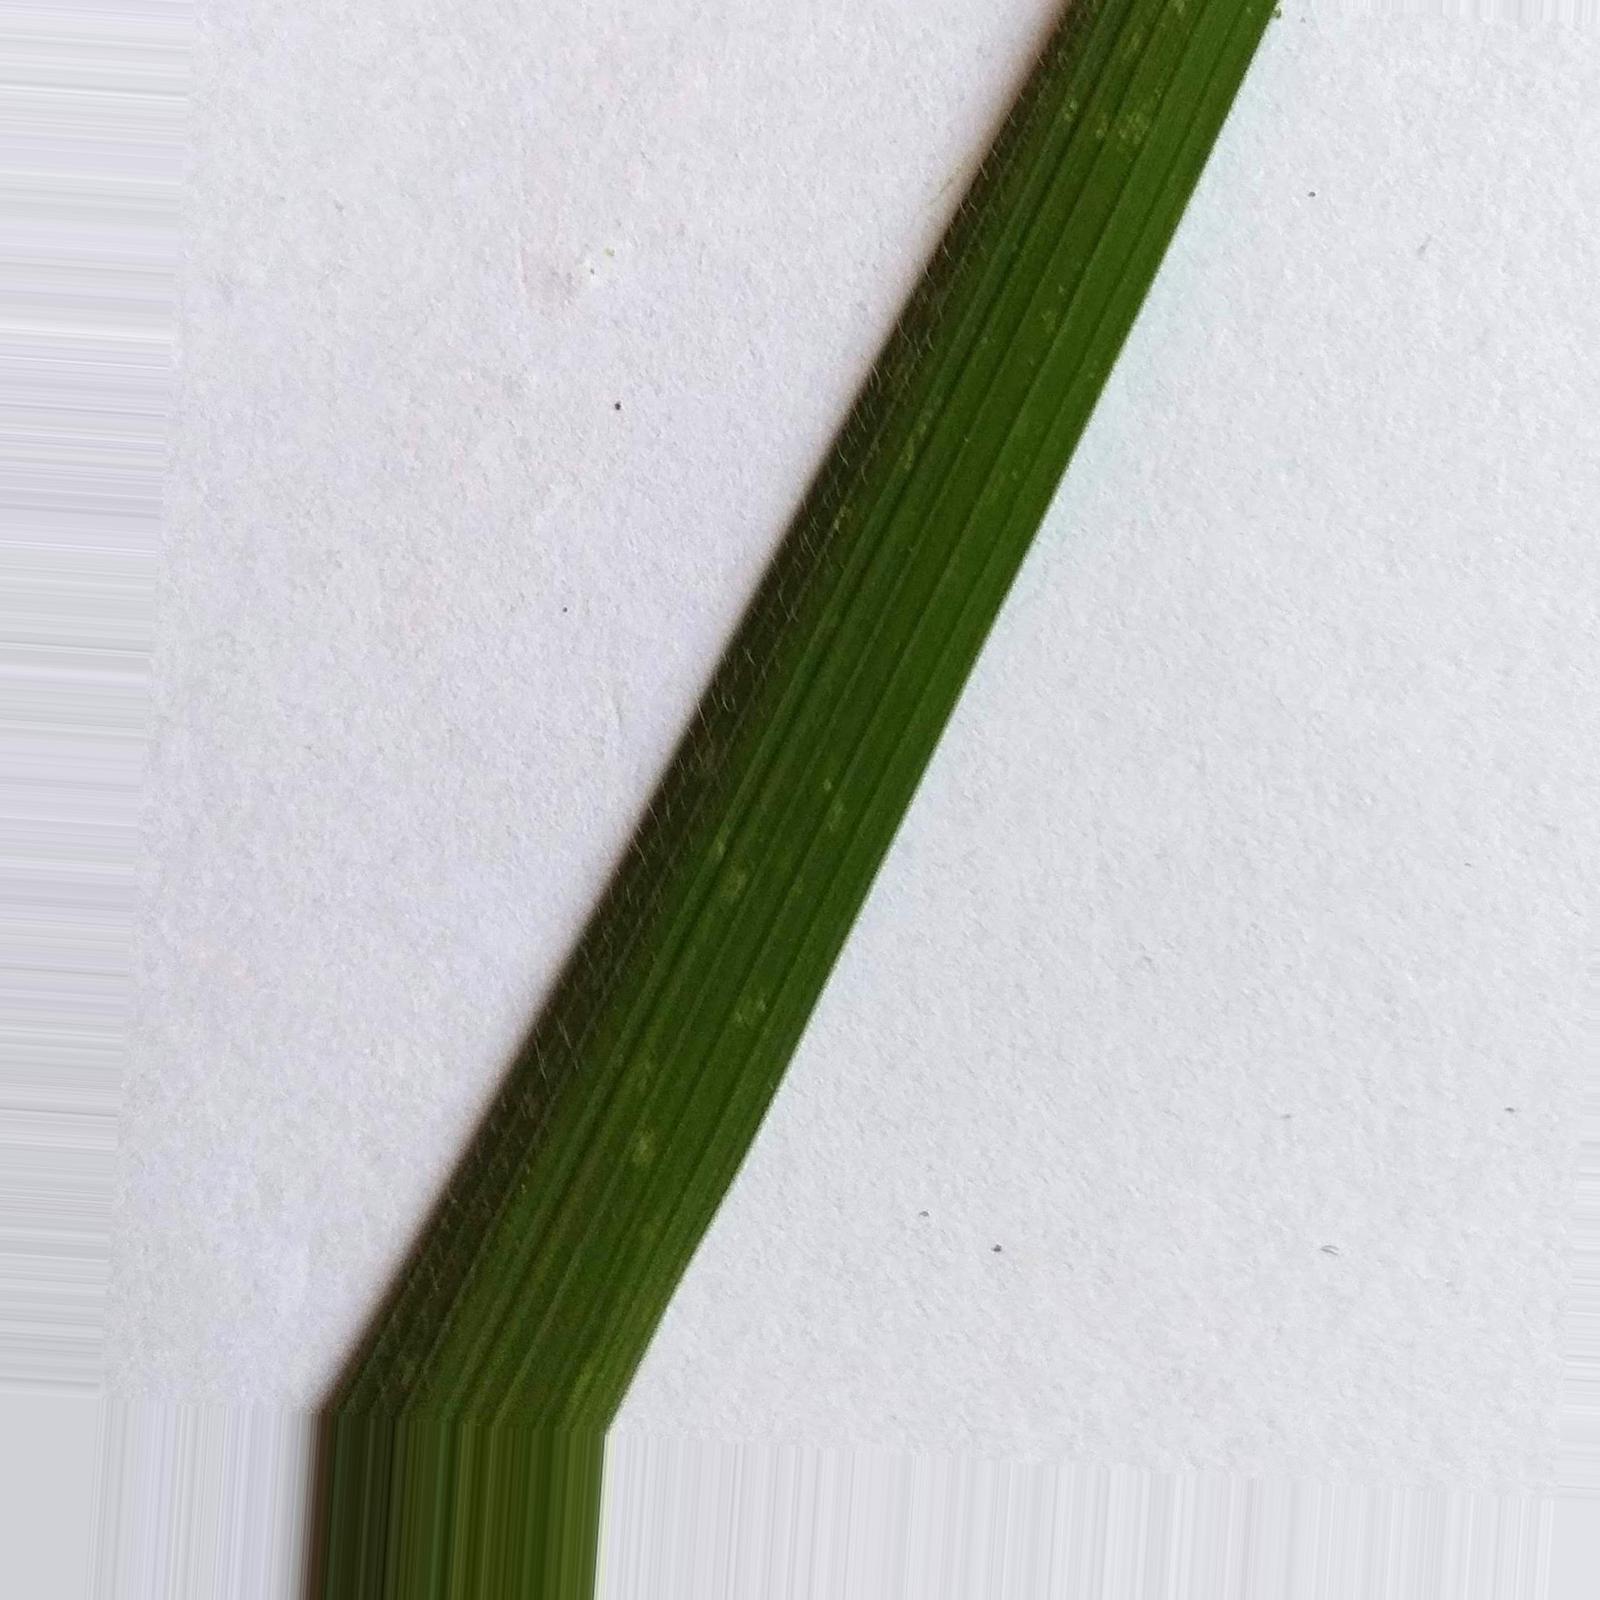
Nhãn: Healthy